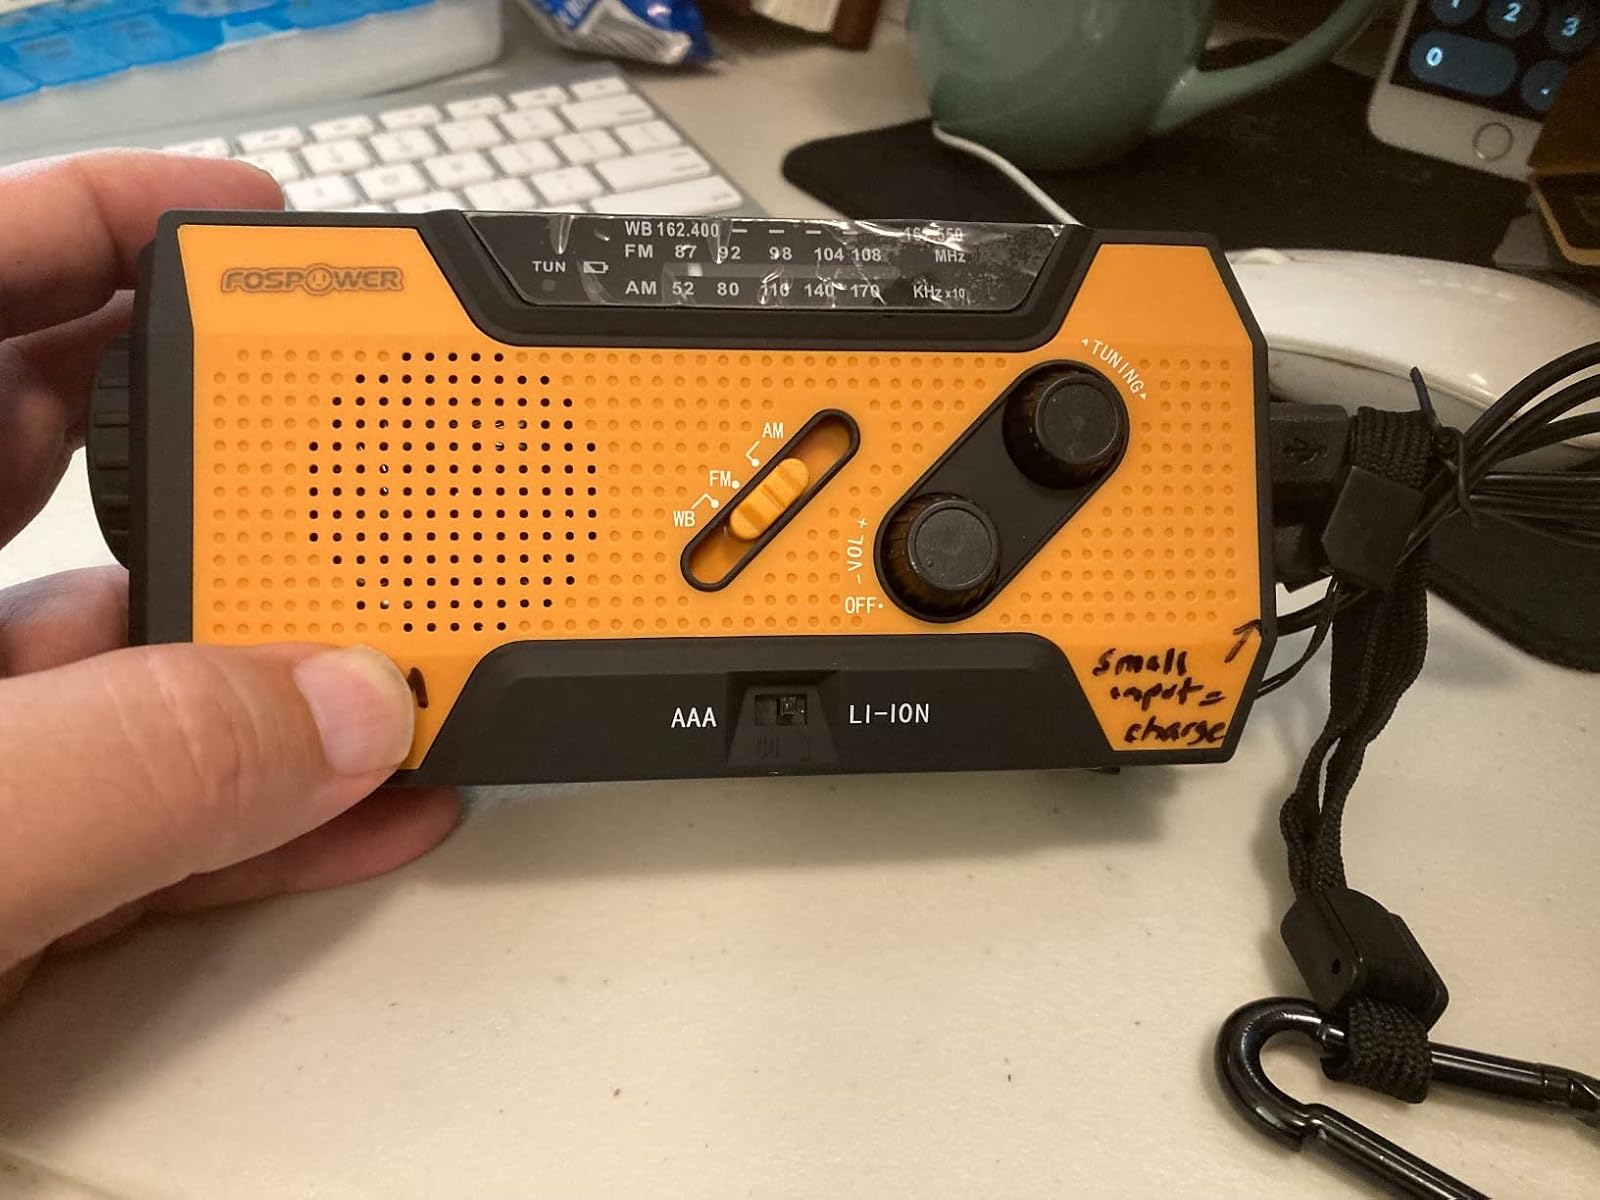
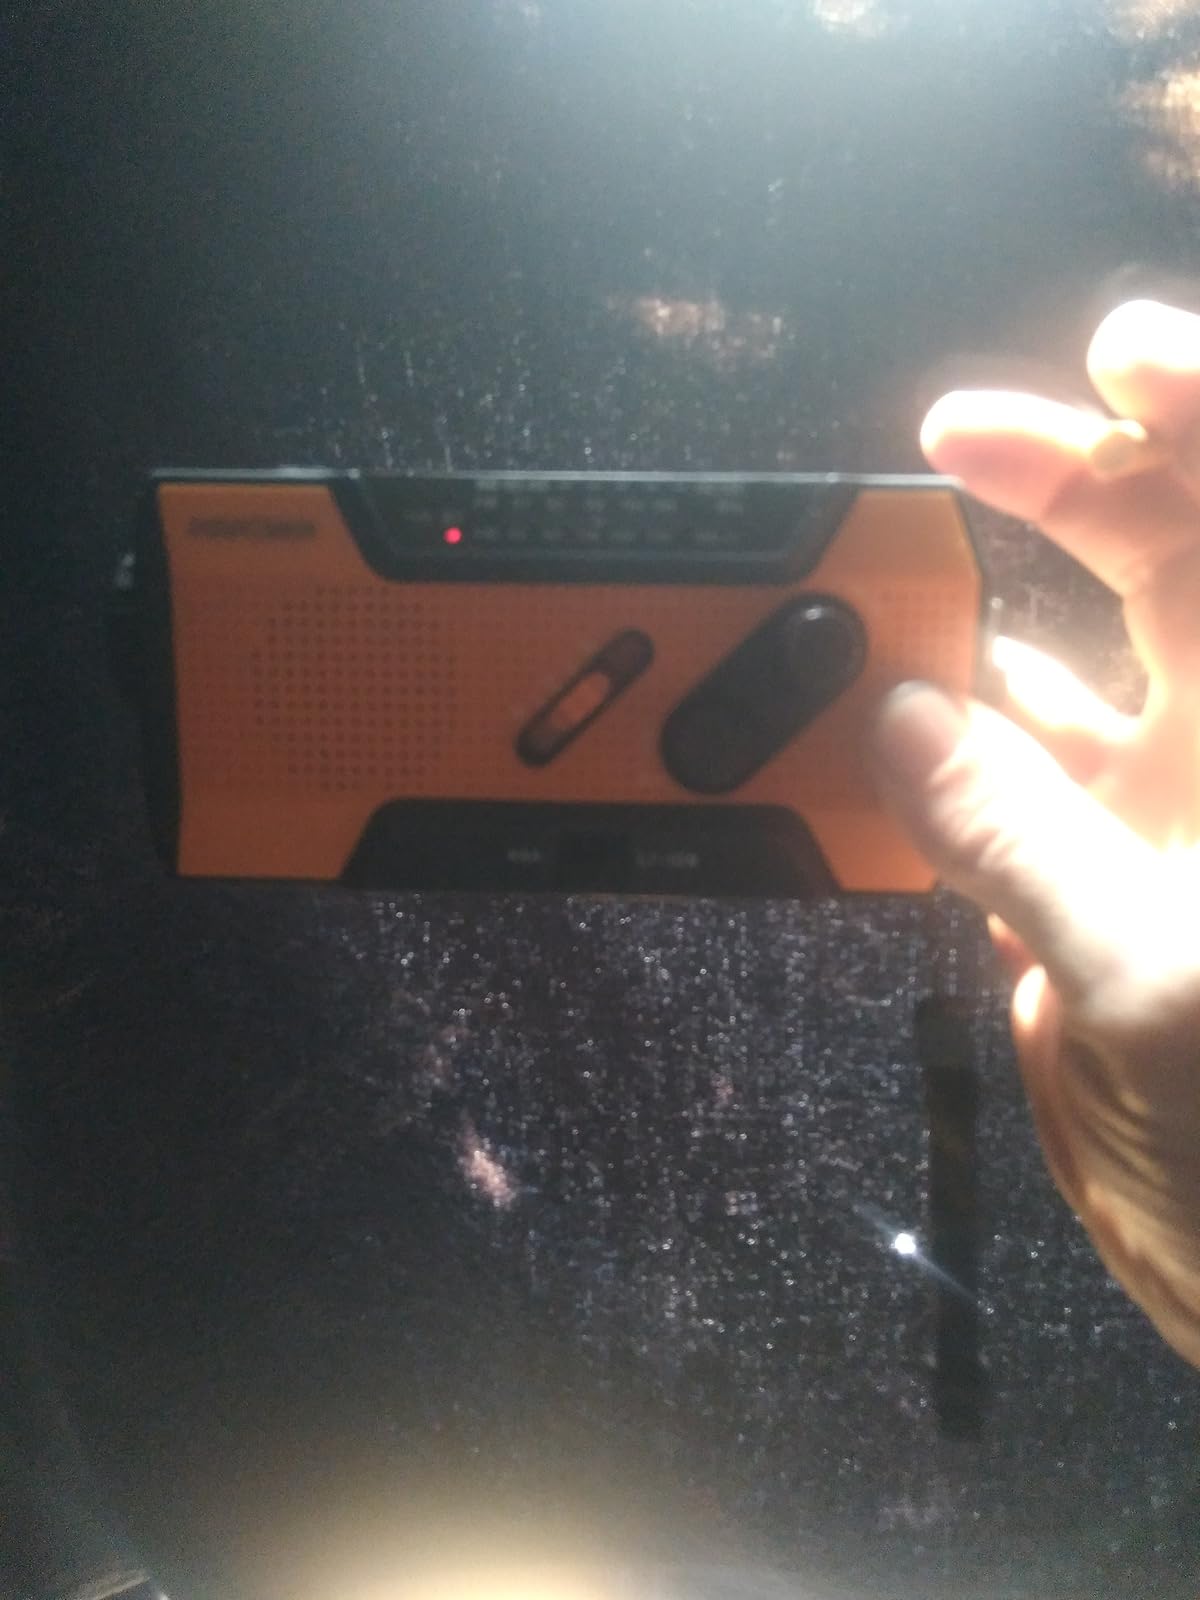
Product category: radio
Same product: yes